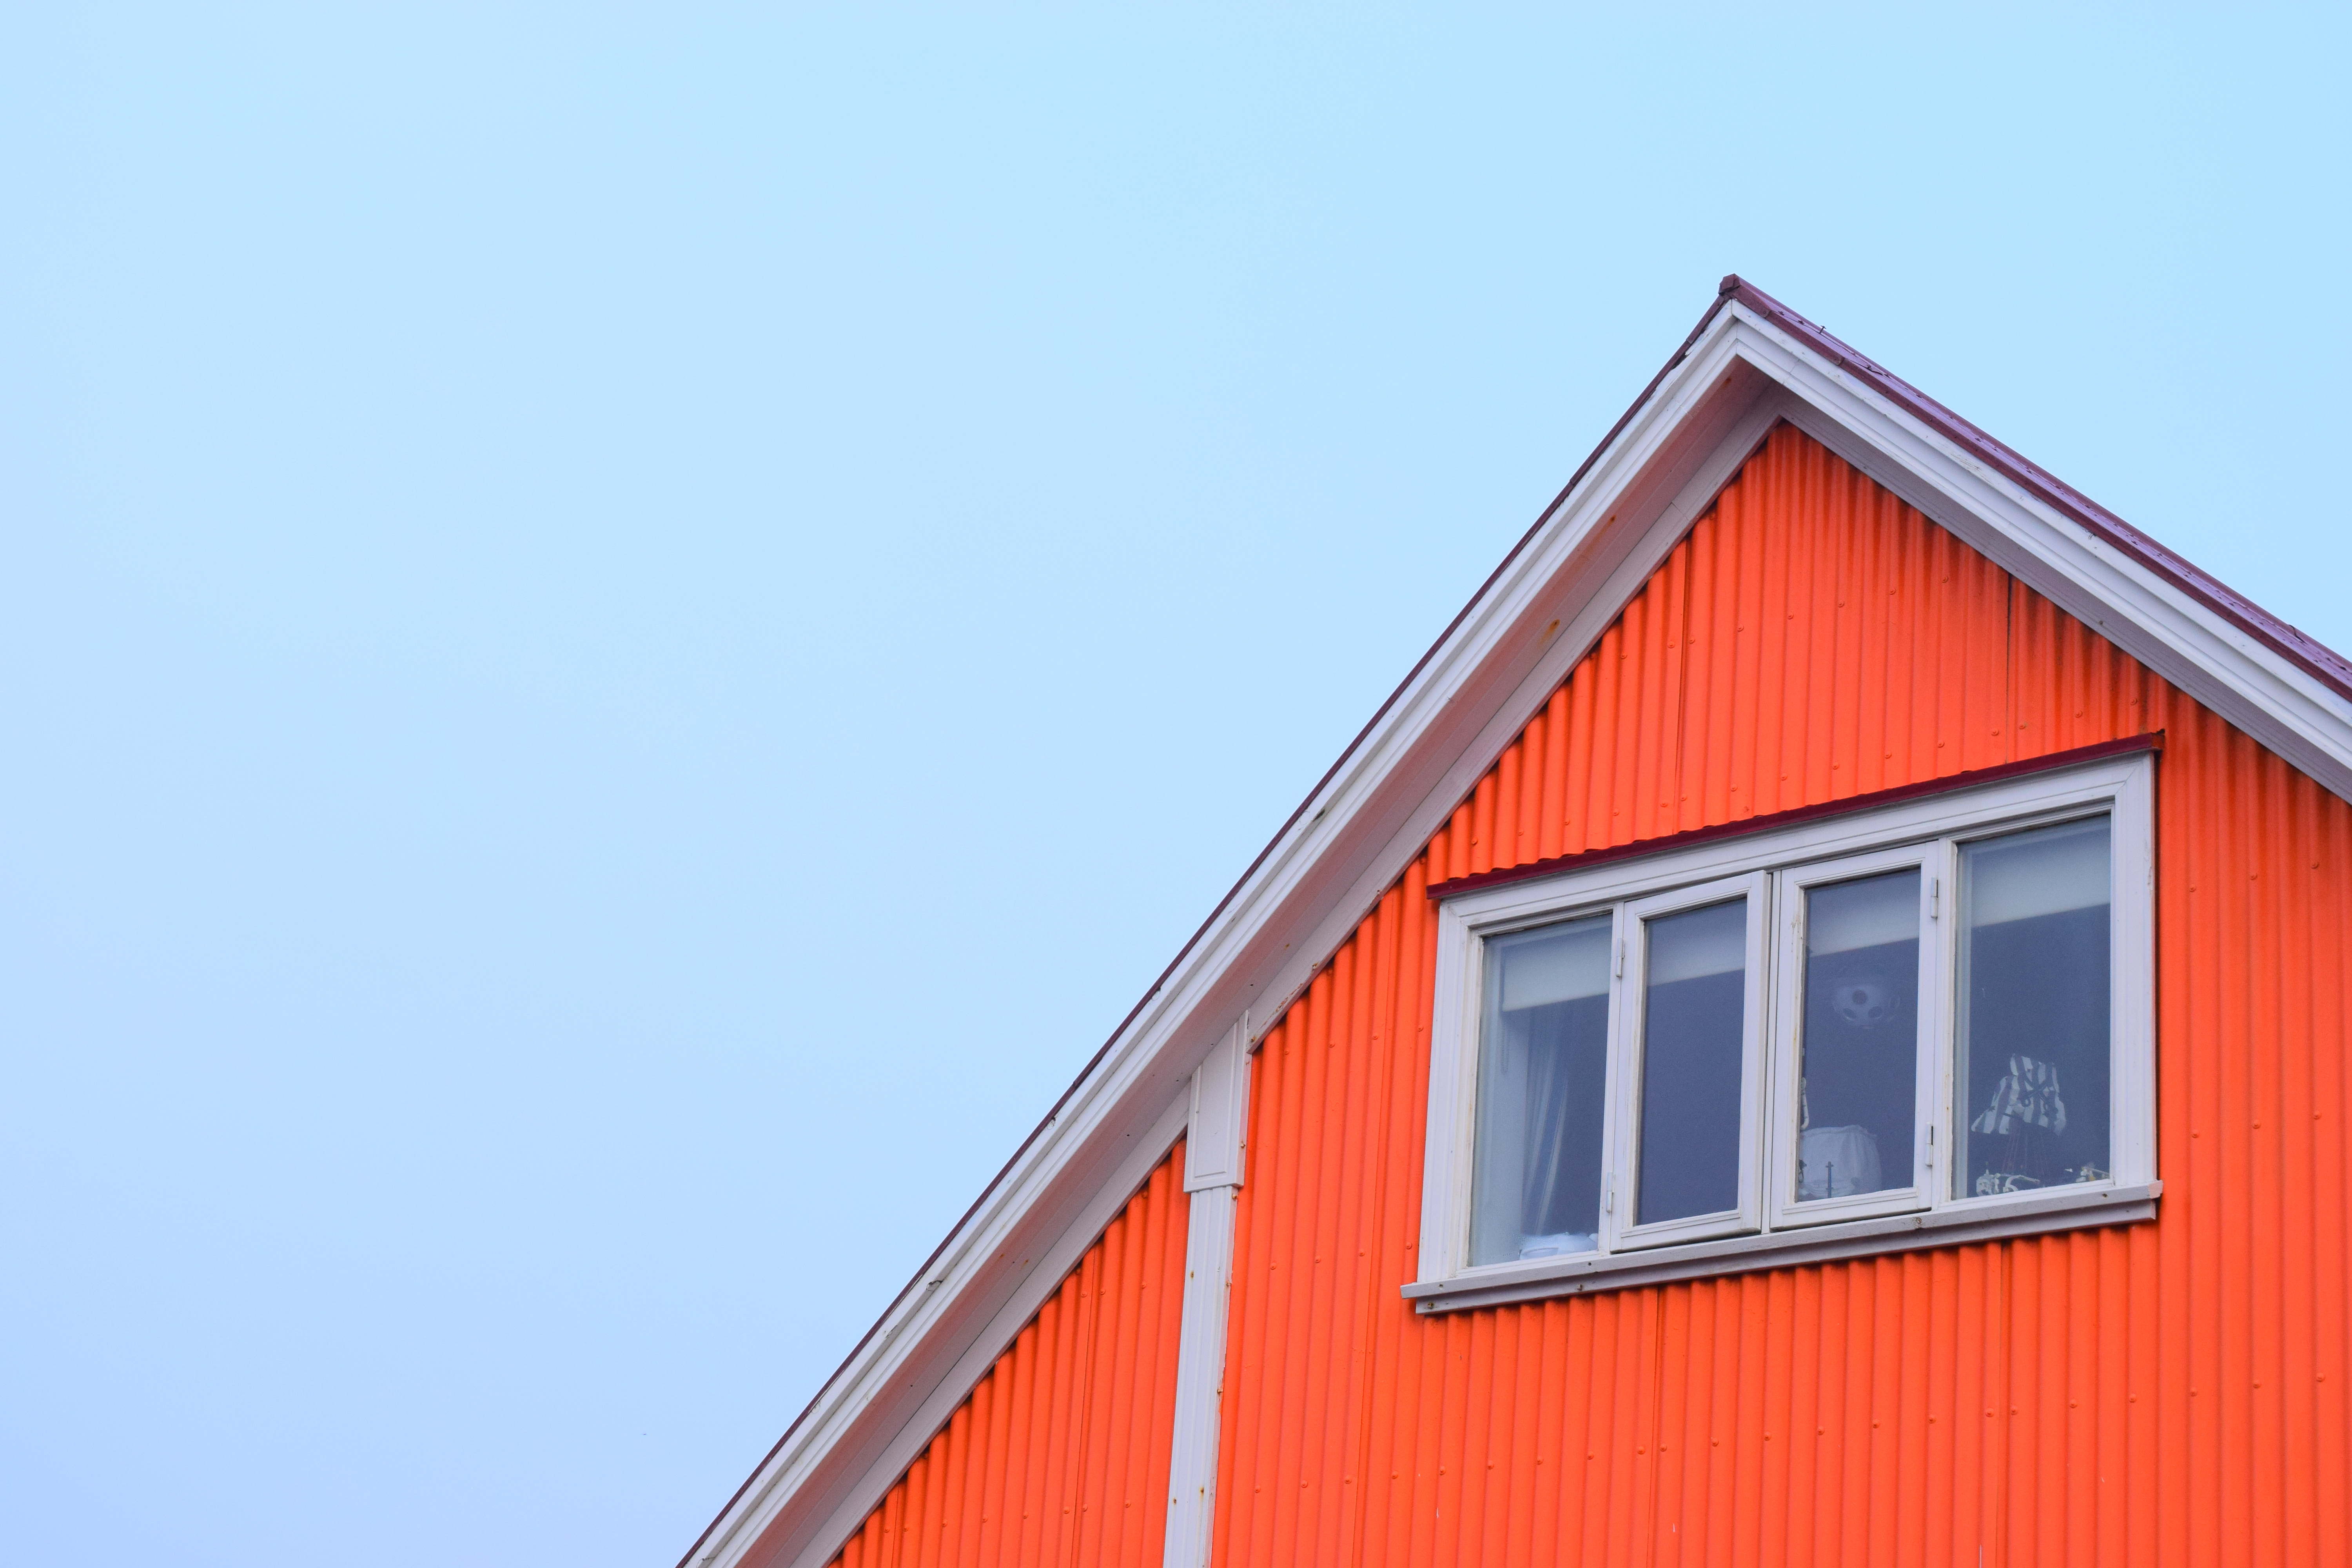
architecture, house, window, roof, building, red, color, facade, blue, siding